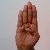
The image shows a hand gesture representing the letter 'B' in Indian Sign Language.